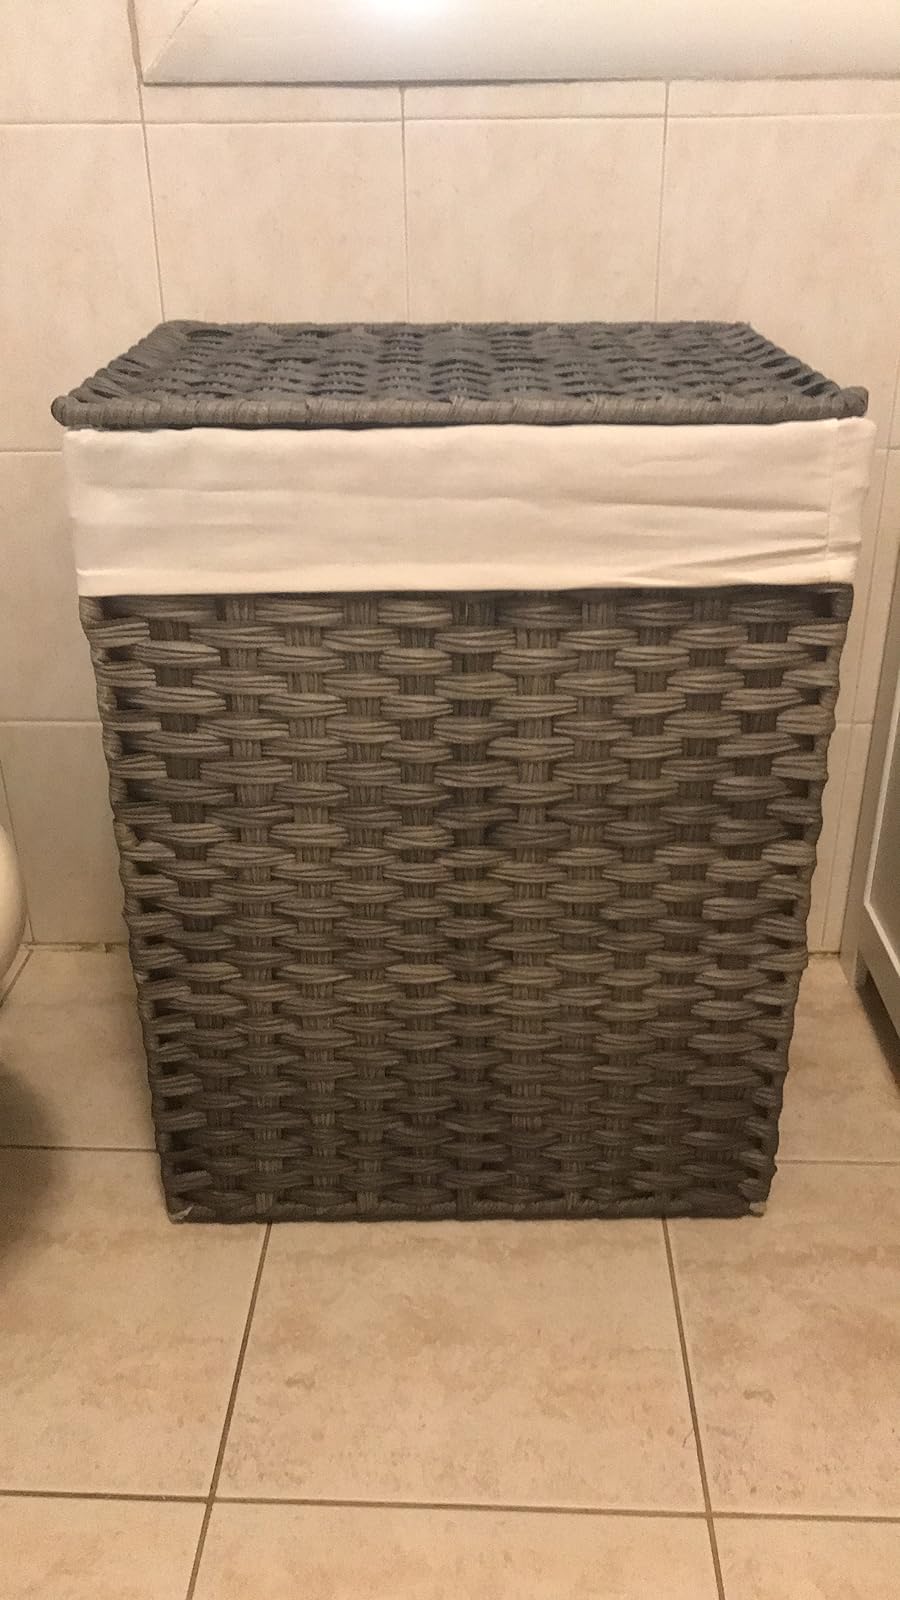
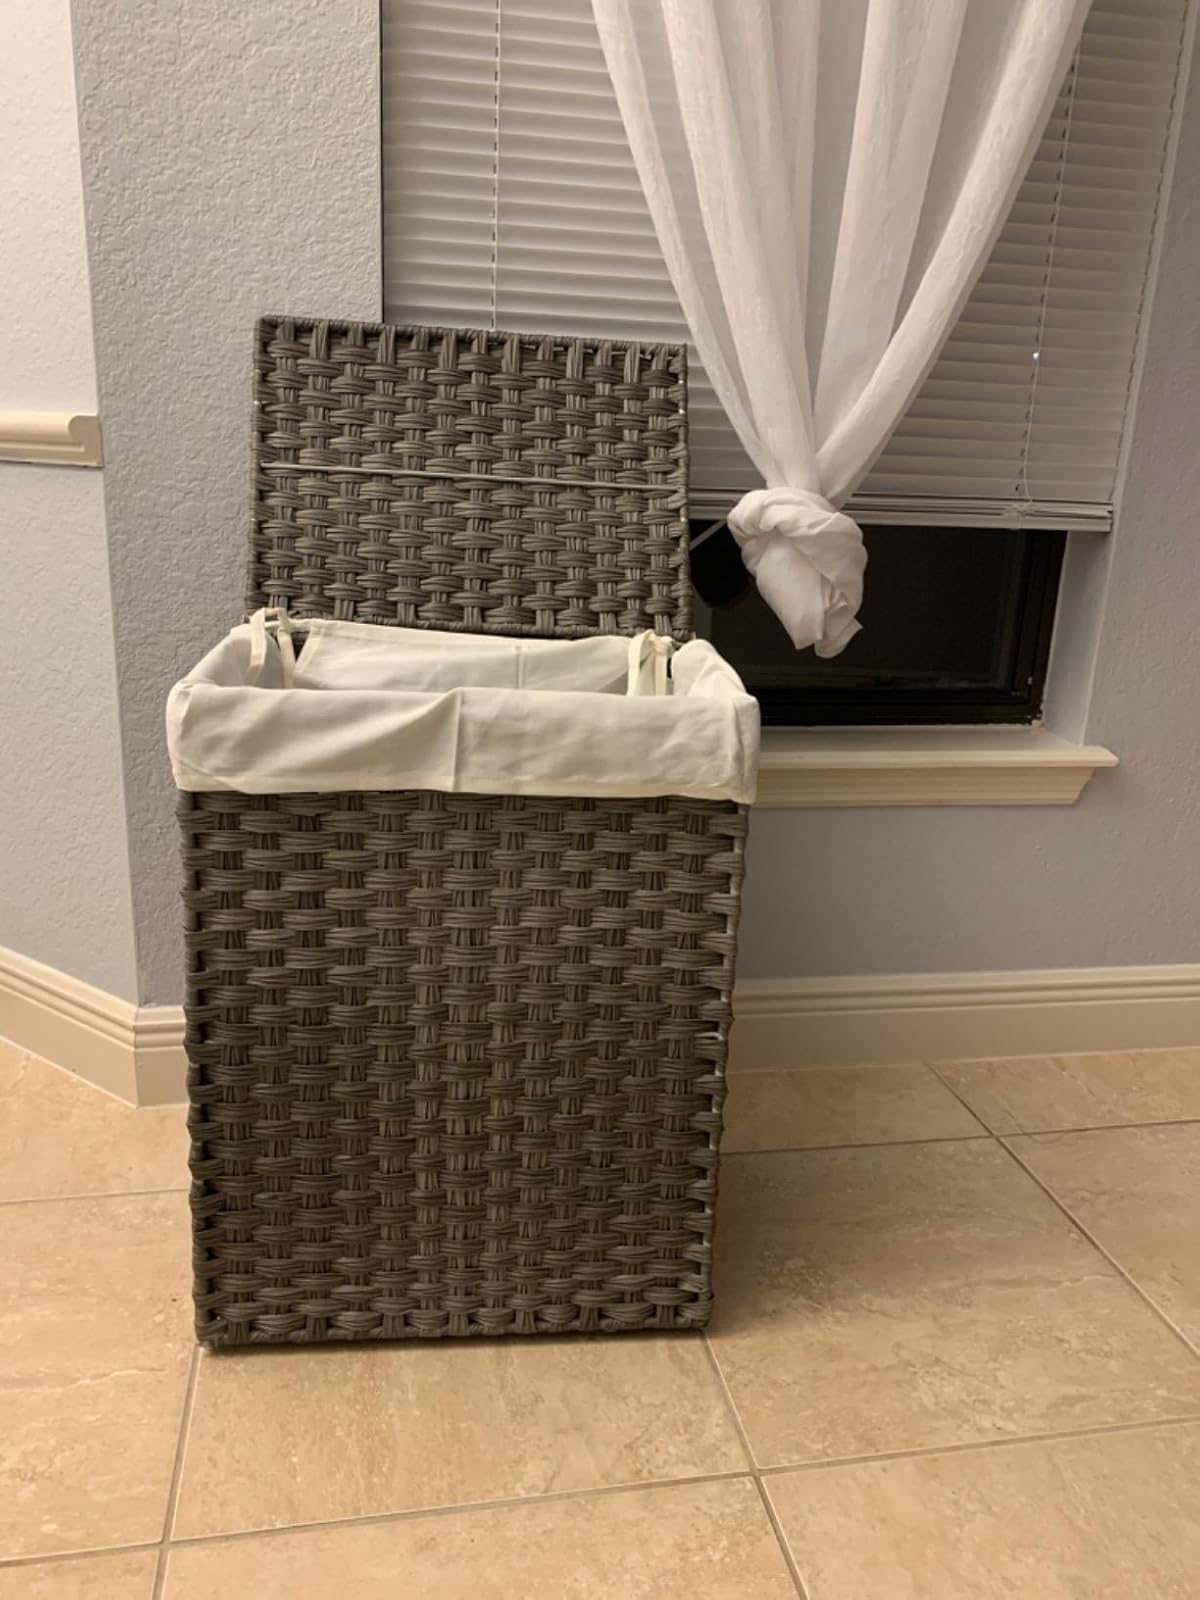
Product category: items_hamper
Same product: yes